Test Drive: Ferrari Racing Legends

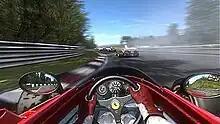
The gameplay of "Ferrari Racing Legends" is simulation-oriented, similar to "".

The gameplay in "Ferrari Racing Legends" is intended to be much closer to past "Test Drive" games like "" through "Test Drive 6", but with racing taking place in closed circuits and inspired by other games developed by Slightly Mad Studios such as the "" titles, on which the game bases its dynamic models and damage effects. In addition, the game features only Ferrari cars as indicated by the game title, with over fifty car models available. Besides road cars, the game includes race cars covering multiple motorsport disciplines, ranging from Formula One to sports car racing, and even rallying. There are 36 circuits in total, including Spa and Monza along with other Grand Prix tracks and test circuits.